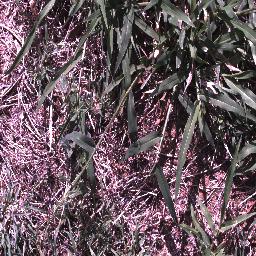
Label: negative